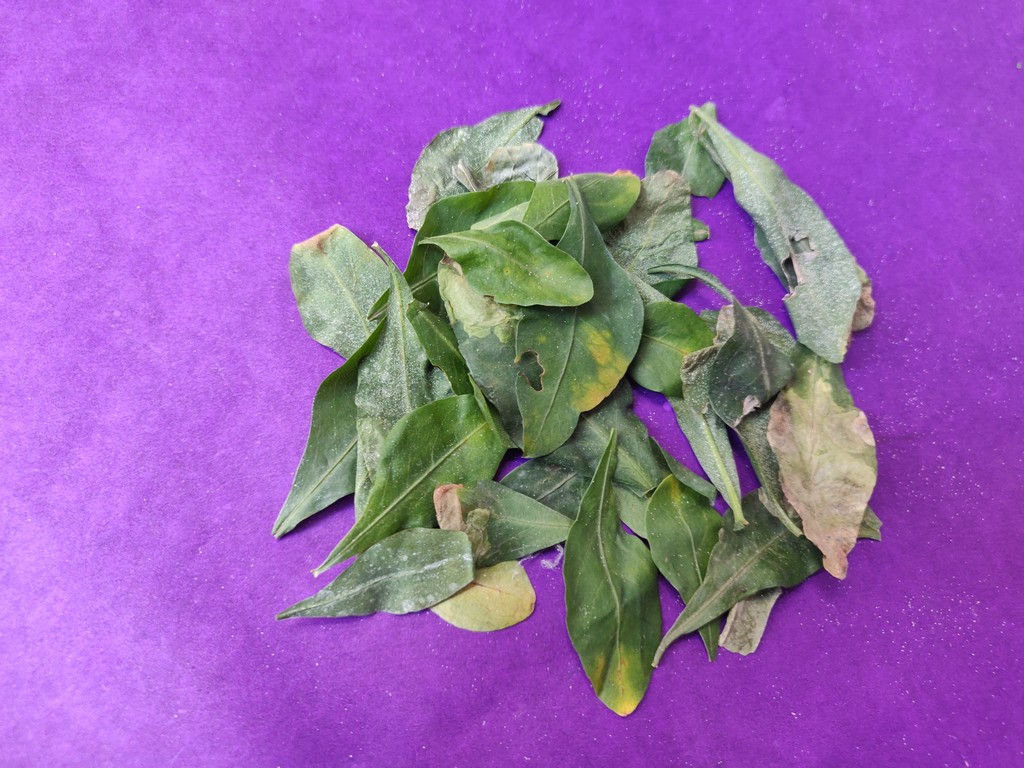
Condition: Unhealthy
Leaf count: multiple
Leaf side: unknown